Longmen (mythology)

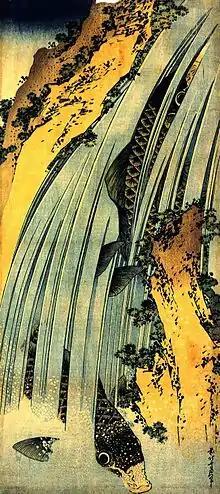
"Two carps in a cascade" "ukiyo-e" woodcut print by Katsushika Hokusai, Edo period

According to tradition, a carp that could swim upstream and then leap the falls of the Yellow River at Dragon Gate ("Longmen") would be transformed into a dragon. This motif symbolizes success in the civil service examinations. The Dragon Gate is located at the border of Shanxi and Shaanxi where the Yellow River flows through a cleft in the Longmen mountains, supposedly made by Yu the Great, who cut through the mountain.